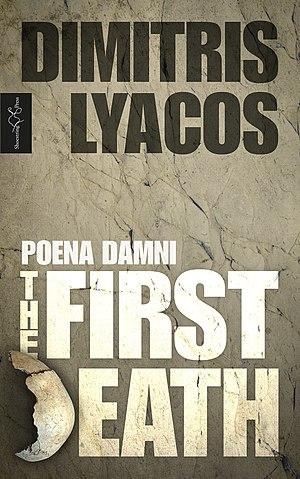
La Première Mort est le dernier volet de la trilogie de Dimitris Lyacos Poena Damni. Il est paru à Athènes en 1996.